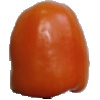
Label: orange_pepper